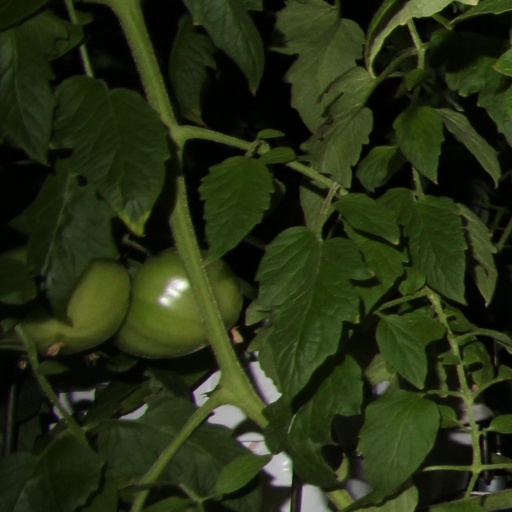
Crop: tomato